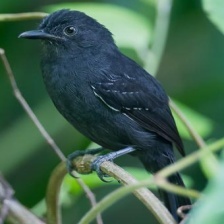
Species: ANTBIRD
Scientific name: THAMNOPHILIDAE